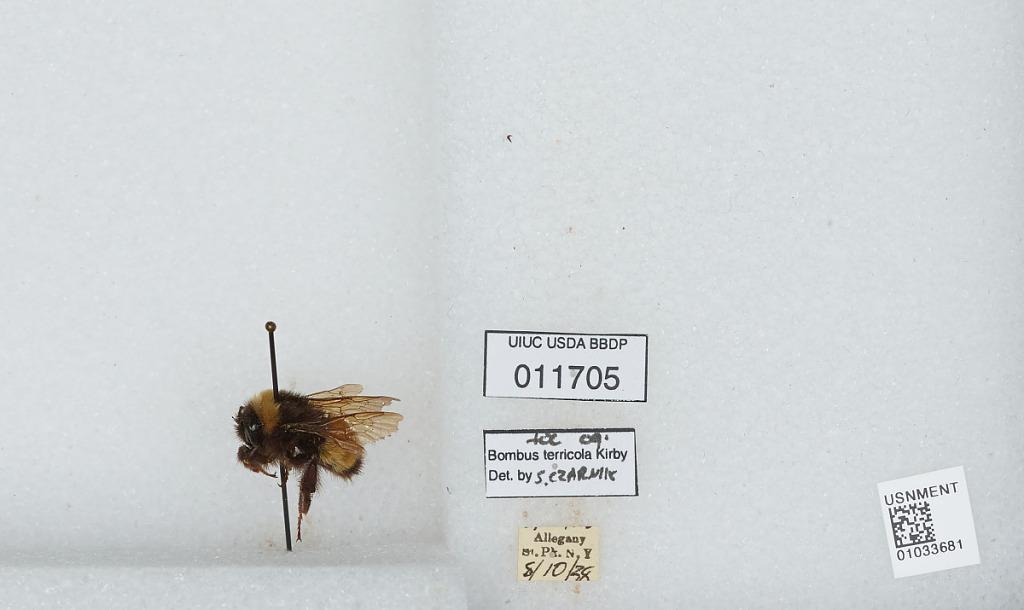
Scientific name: Bombus (Bombus) terricola Kirby
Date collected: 1938-8-10
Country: United States
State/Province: New York
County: Cattaraugus
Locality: Allegany State Park
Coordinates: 42.0997, -78.7492
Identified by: Czarnik, S.